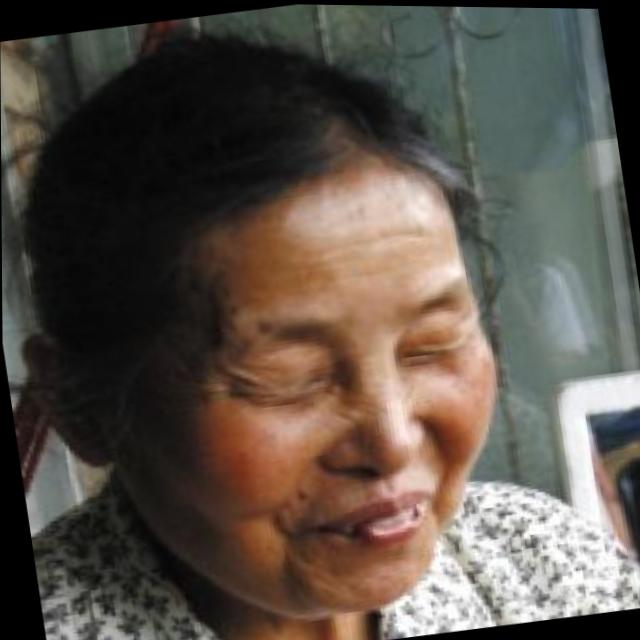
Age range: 65+